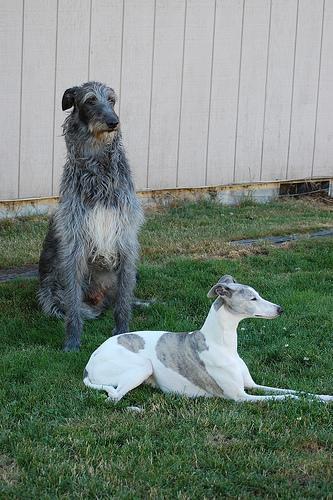
Scottish_deerhound